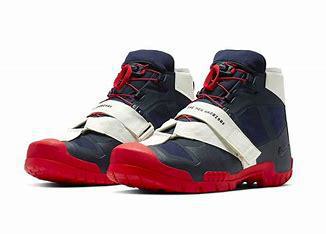
Brand: Nike
Model: Undercover